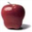
Label: apple